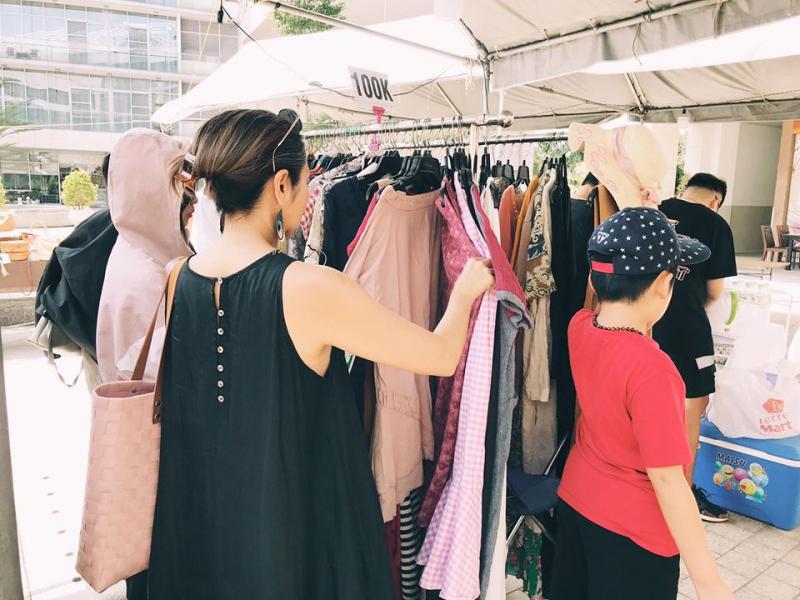
có một người phụ nữ mặc áo đen và đeo túi xách đang lựa đồ